Michael Elkins

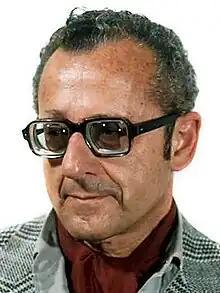

Michael Elkins (22 January 1917, in New York, United States – 10 March 2001, in Jerusalem) was an American broadcaster and journalist who worked for the American network, CBS, for the magazine "Newsweek" and then for 17 years with the BBC. He was the first to report Israel's destruction of Arab air forces on the opening day of the Six-Day War in 1967.